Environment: real
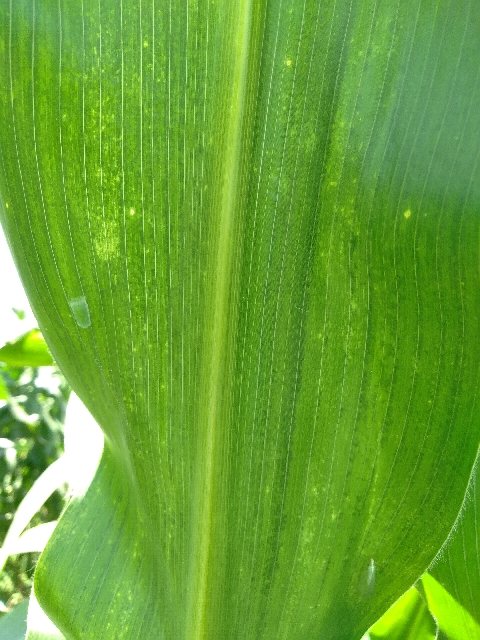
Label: lethal_necrosis